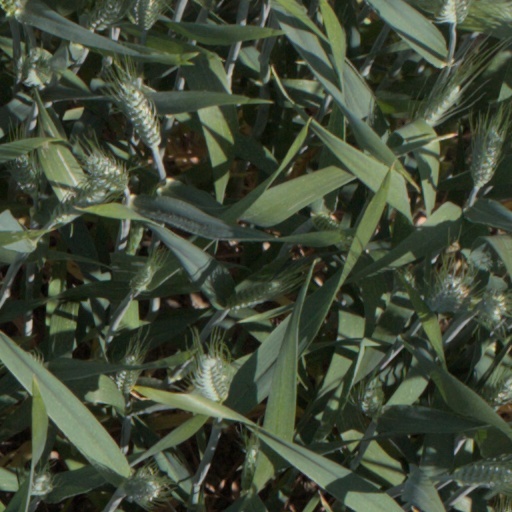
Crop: wheat